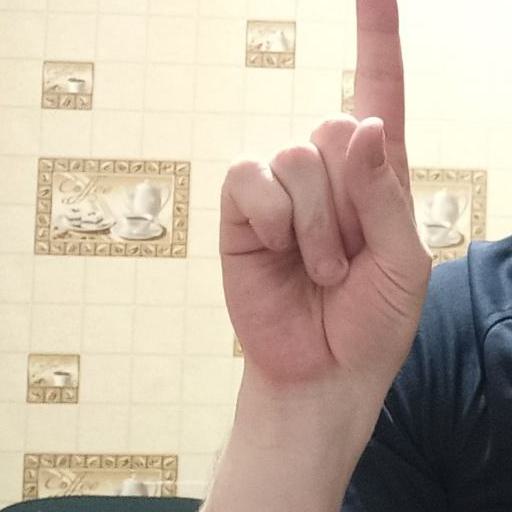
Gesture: one